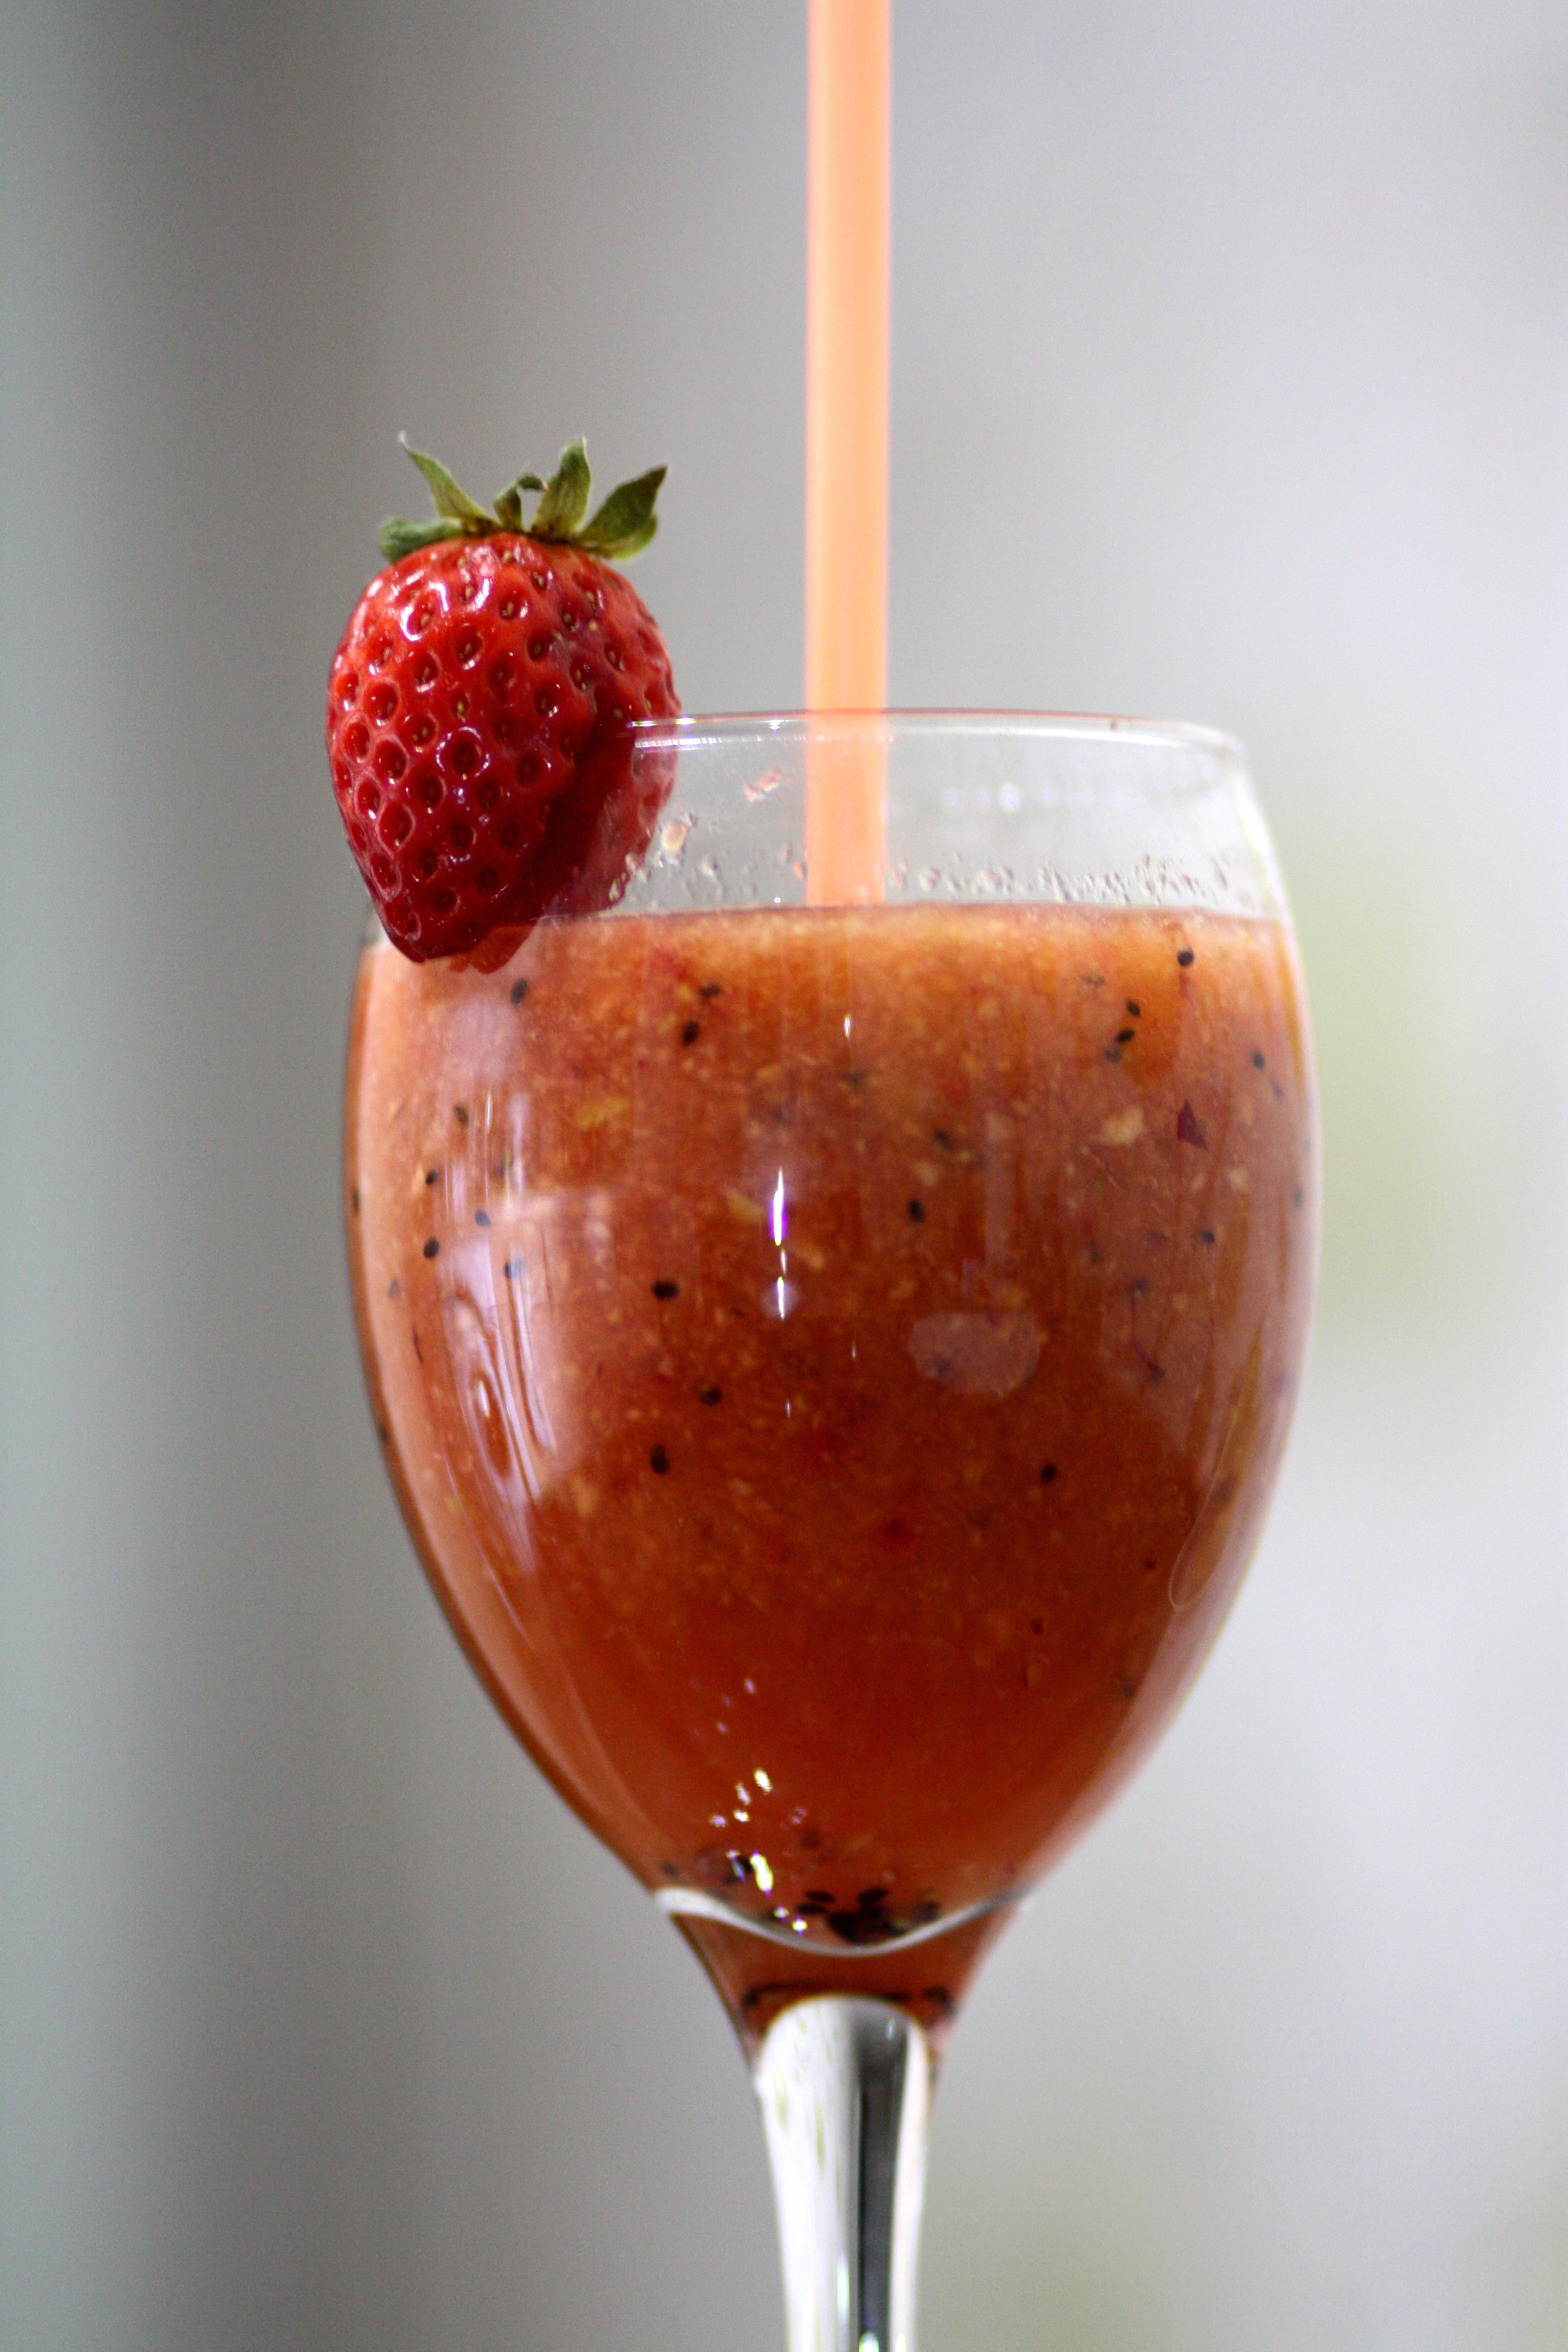
liquid, plant, fruit, berry, glass, food, produce, fresh, drink, juicy, healthy, dessert, cocktail, strawberry, smoothie, juice, raw, strawberries, diet, organic, milkshake, alcoholic beverage, smoothies, non alcoholic beverage